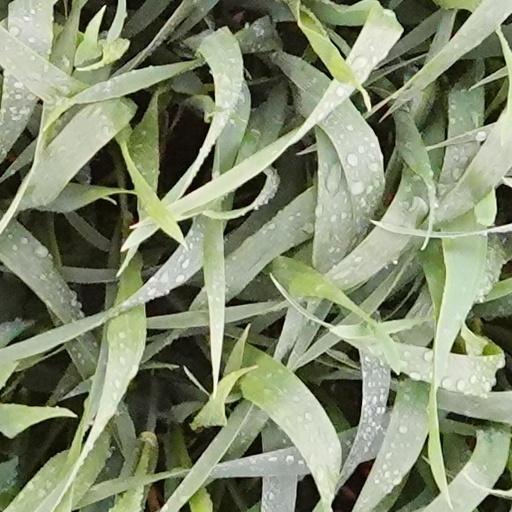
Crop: wheat